Arthur Yao

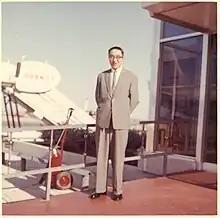

Yao retired from St. Mary's University School of Law in May 1981. Yao was a pioneer for Chinese-American legal educators in the United States, and continues to be a prominent face for evolution today. Yao died on May 19, 2004 in San Antonio, Texas. His wife, Doreen, died later in 2006. Although the two never had any biological children, the Yao's do have relatives still scattered throughout the United States. Yao was known to be a frugal man, and very few personal items were left behind.